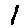
Label: 1